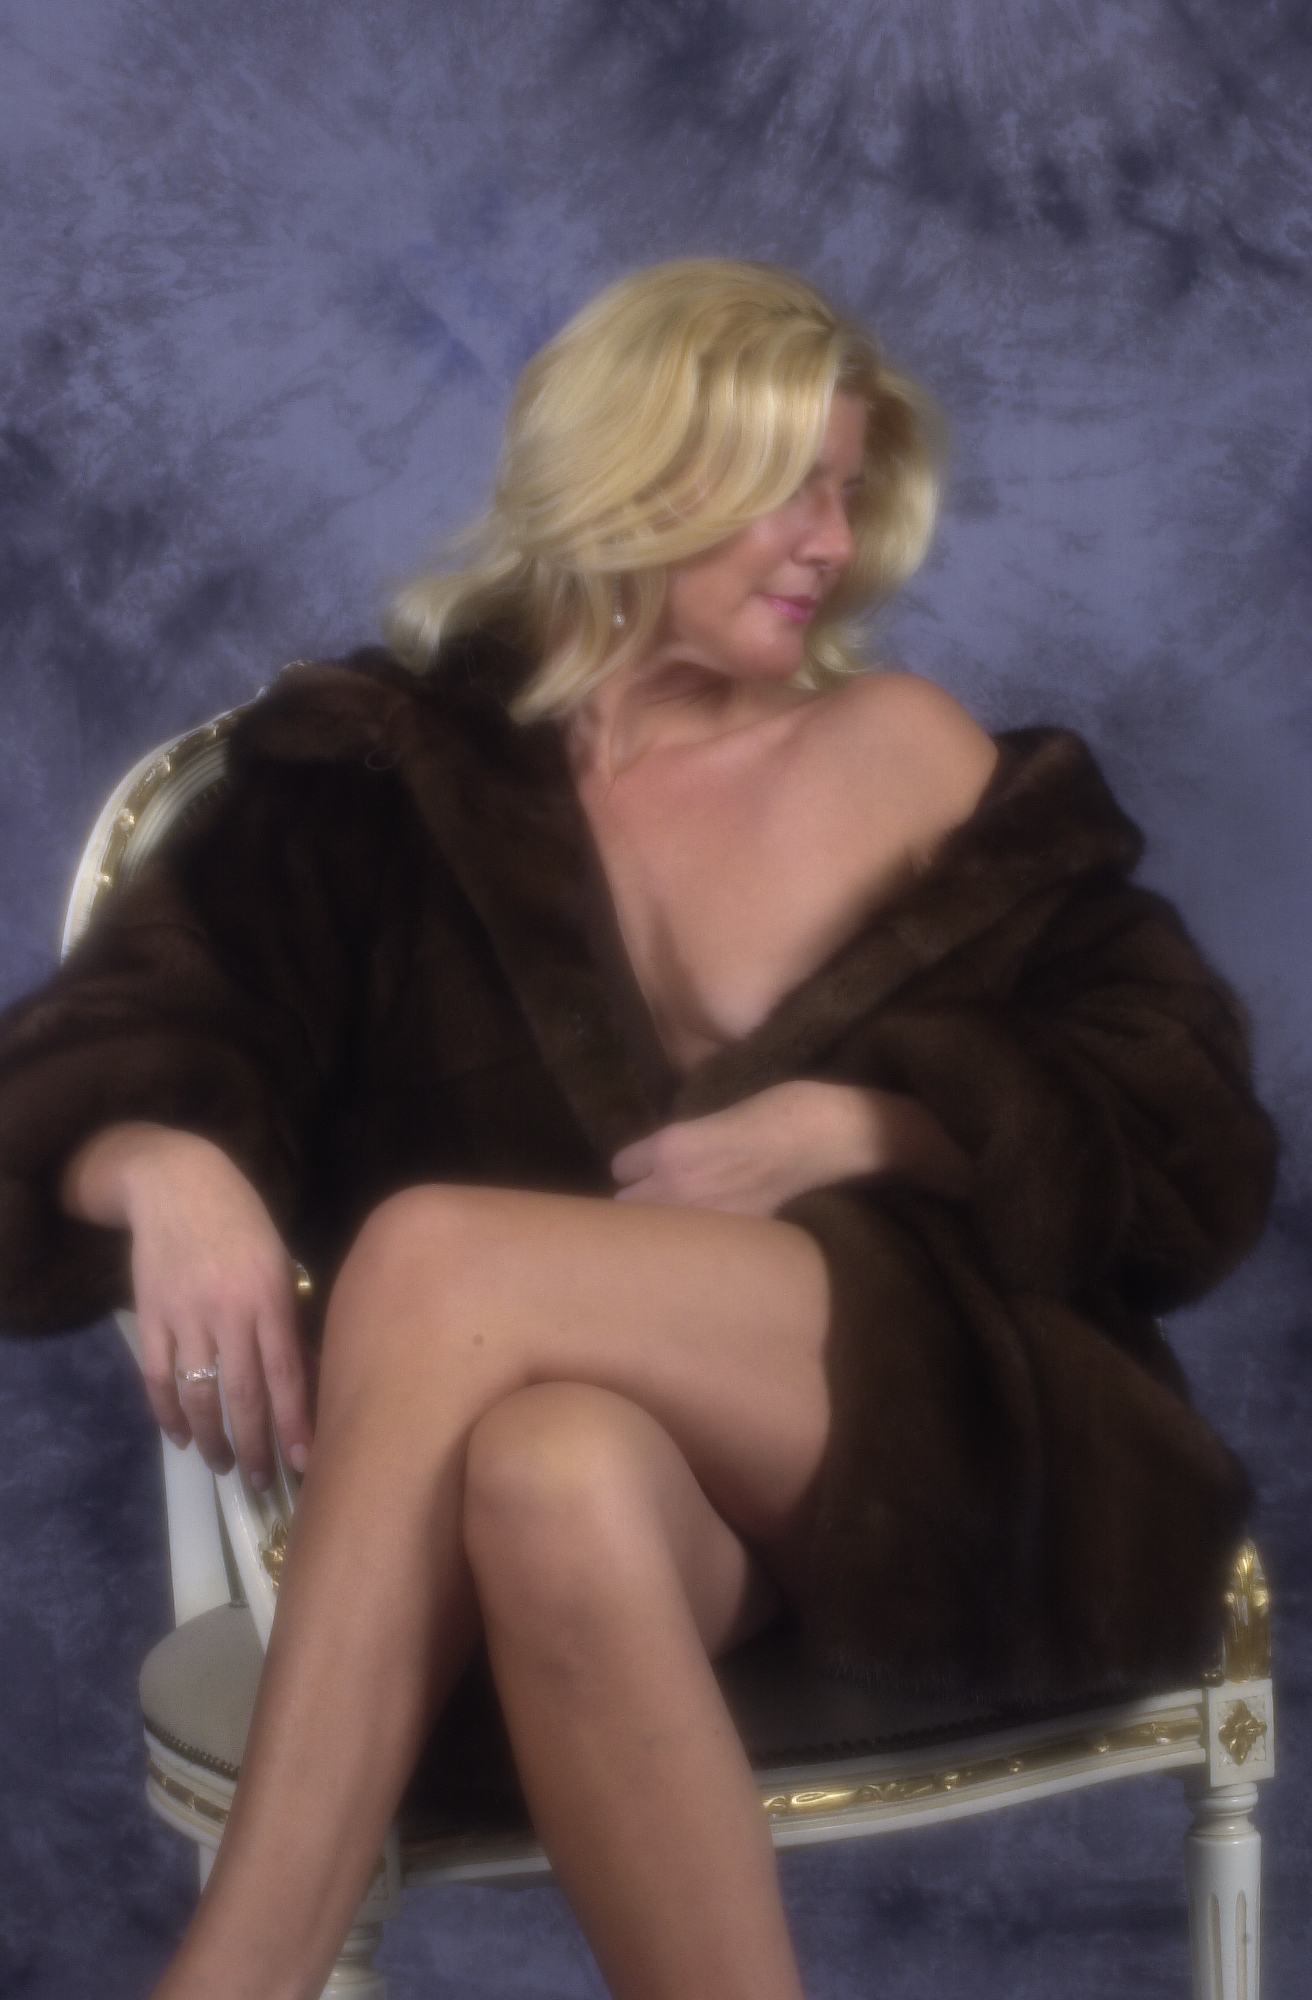
nude, blonde, model, high heels, shaved, pussy, escort, sitting, blond, leg, beauty, fashion, fur, long hair, human body, human leg, thigh, dress, photography, photo shoot